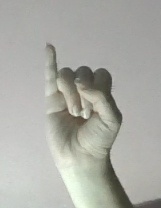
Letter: meem